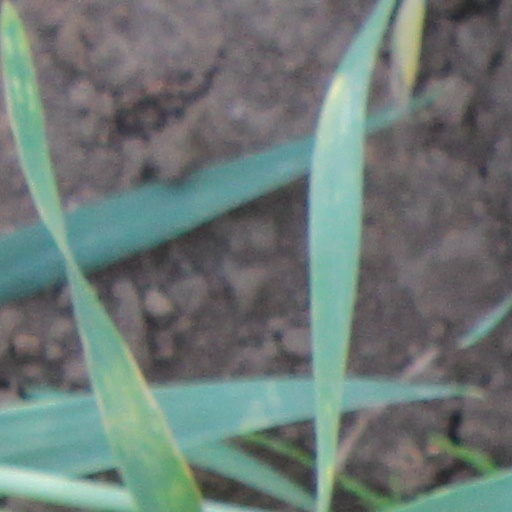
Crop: wheat